Aagaman

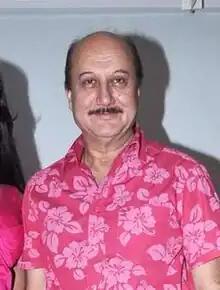
"Aagaman" marked Anupam Kher's theatrical film debut

The then chief minister of Uttar Pradesh, Vishwanath Pratap Singh asked Muzaffar Ali to make a film for promoting the sugarcane co-operative societies in the state. Uttar Pradesh Sugarcane Seed and Development Corporation provided the necessary budget. R. N. Trivedi and Asghar Wajahat wrote the film's story, Ustad Ghulam Mustafa Khan composed the film's music and the lyrics were written by Faiz Ahmad Faiz and Hasrat Jaipuri.